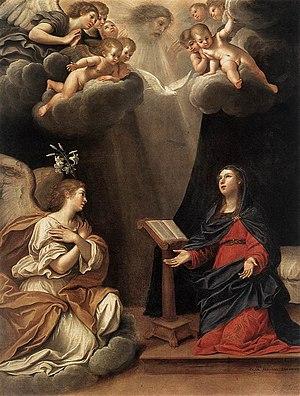
Francesco Albani dit l’Albane est un peintre italien baroque du XVIIᵉ siècle, qui fut surnommé le « peintre des Grâces » ou encore « l’Anacréon de la peinture ».